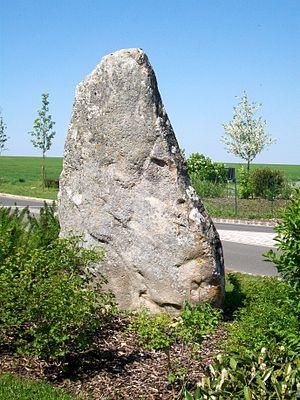
Borest (Oise)
Borest est une commune française située dans le département de l'Oise en région Hauts-de-France.
Le Multien est un pays traditionnel du Bassin parisien, répertorié dans la grande région naturelle d'Île-de-France.
Cet article présente la liste des sites mégalithiques de l'Oise, en France.
L'histoire sur le territoire de la future Picardie, créée à la fin du XVᵉ siècle, remonte au Paléolithique, époque où les hommes de la Préhistoire s'installèrent sur les terrasses alluviales de la vallée de la Somme. Elle se poursuivit au Néolithique, époque où l'on se sédentarisa et cultiva la terre. À l'âge du fer, les Celtes vinrent s'installer dans cette région puis ce fut la conquête romaine et l'entrée de ce territoire dans l'histoire écrite. Avec les invasions barbares du Vᵉ siècle, une nouvelle période commença, le Moyen Âge, mais ce n'est qu'à la fin du XIᵉ siècle que le mot « Picard » apparut pour la première fois dans un texte : Guillaume le Picard mourut au cours de la Première croisade, en 1098. « Picard » désigna des hommes avant de désigner un territoire. Au XIIIᵉ siècle, il y avait une « nation picarde » à l'Université de Paris.
Cet article recense les monuments historiques de l'est de l'Oise, en région des Hauts-de-France, en France.